Hunstanton

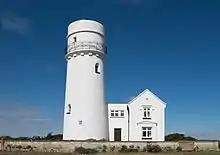
Former lighthouse in 2016

The coastal cliffs include the type section of the Hunstanton Formation of lower reddish limestone, which was laid down during the Lower Cretaceous. This is topped by a white chalk layer from the Upper Cretaceous period.